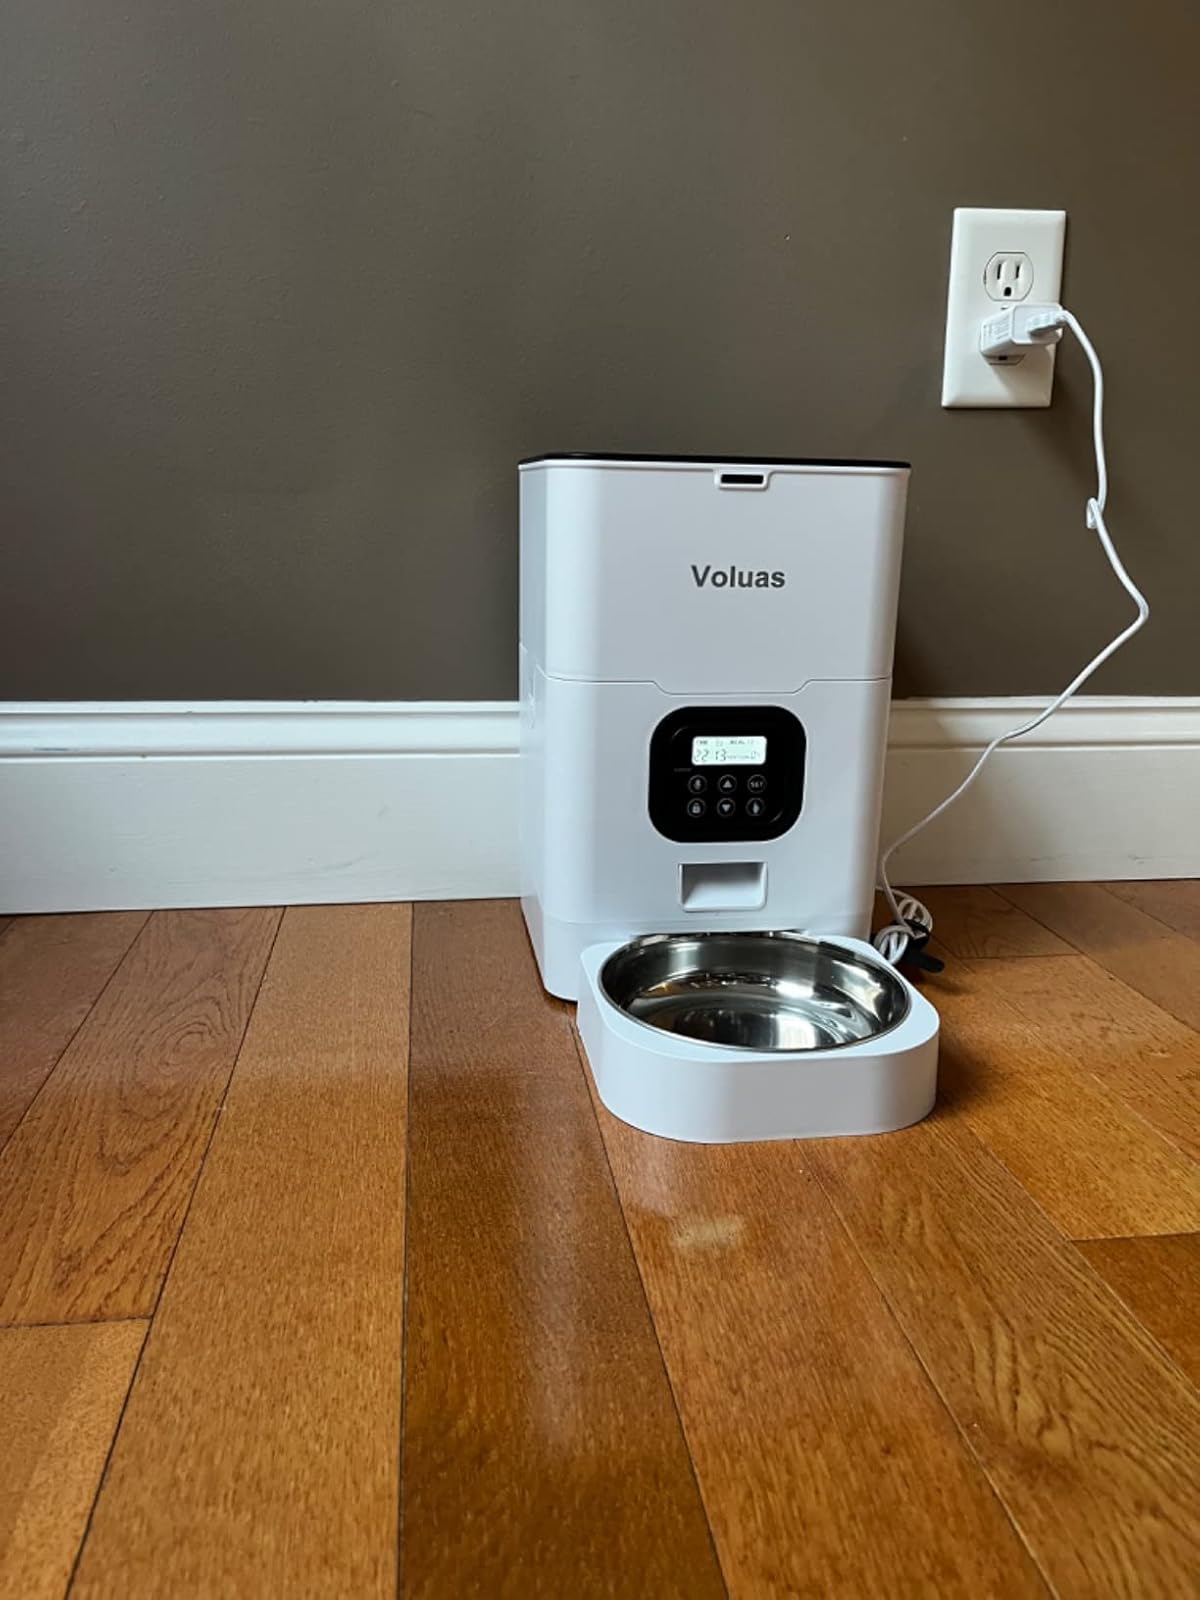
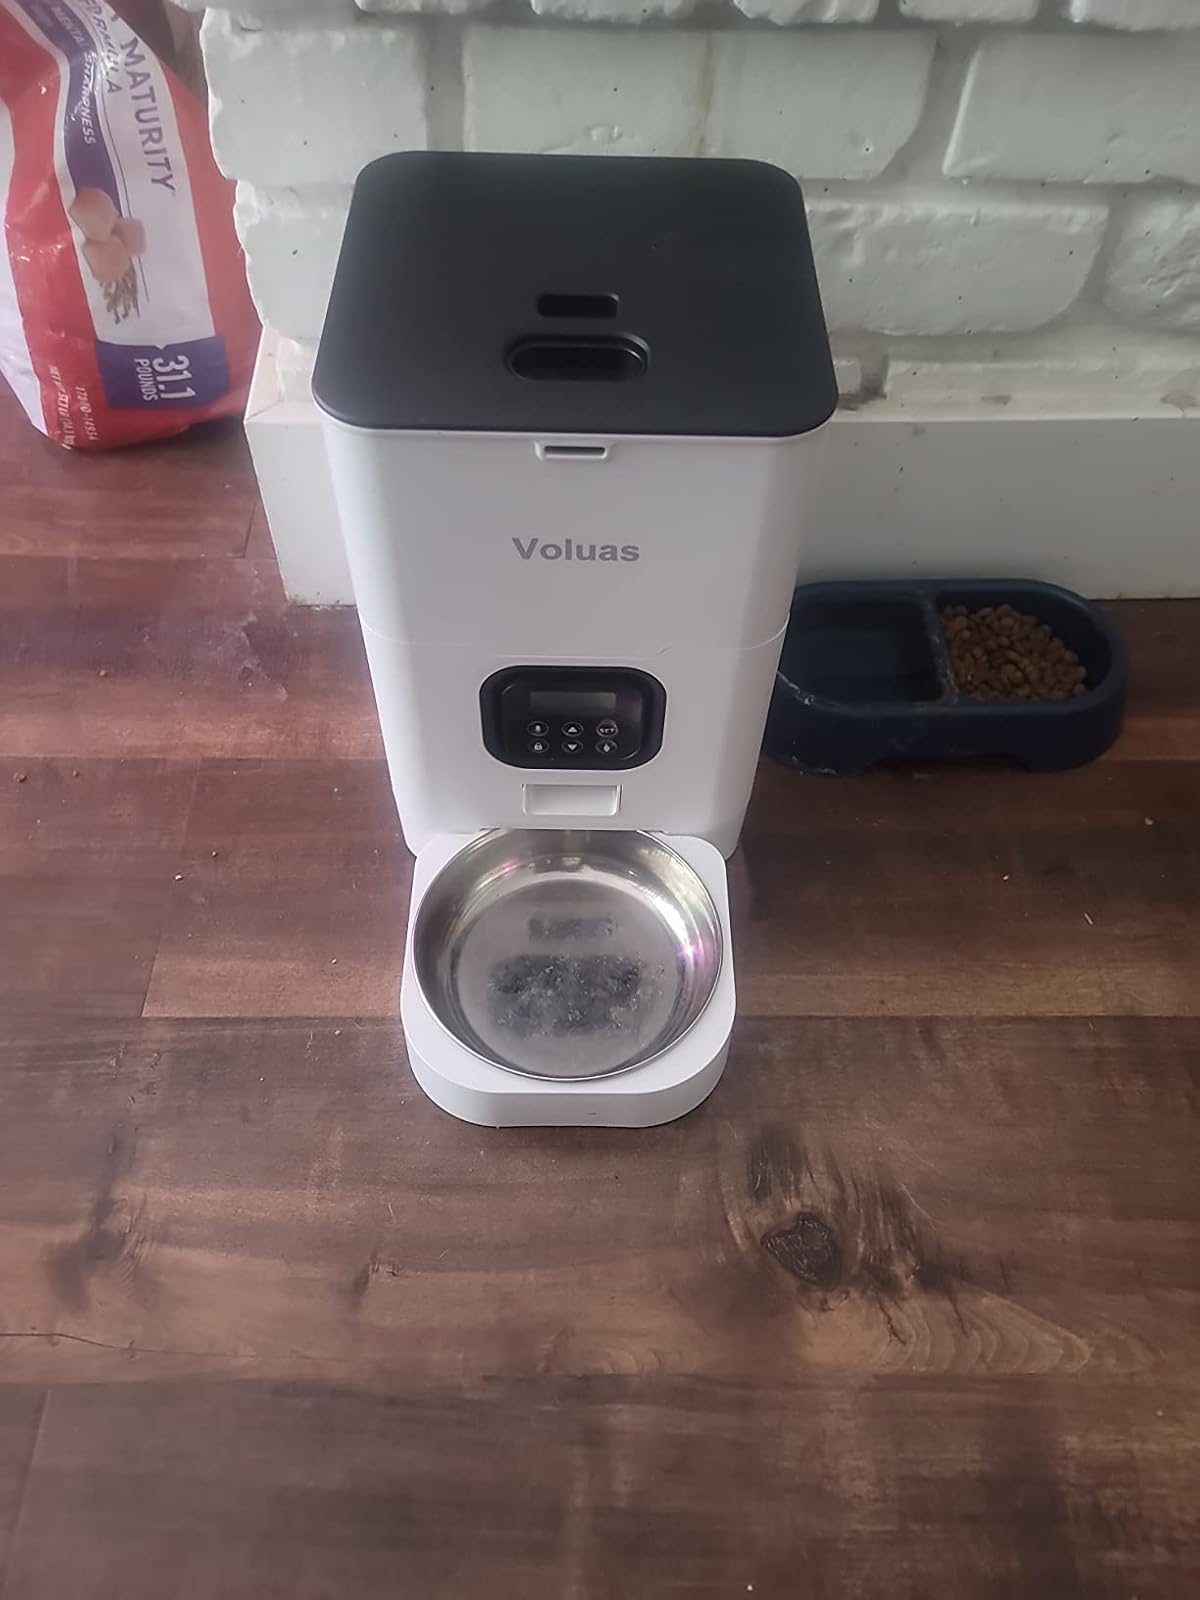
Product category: items_feeder
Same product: yes